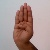
The image shows a hand gesture representing the letter 'B' in Indian Sign Language.